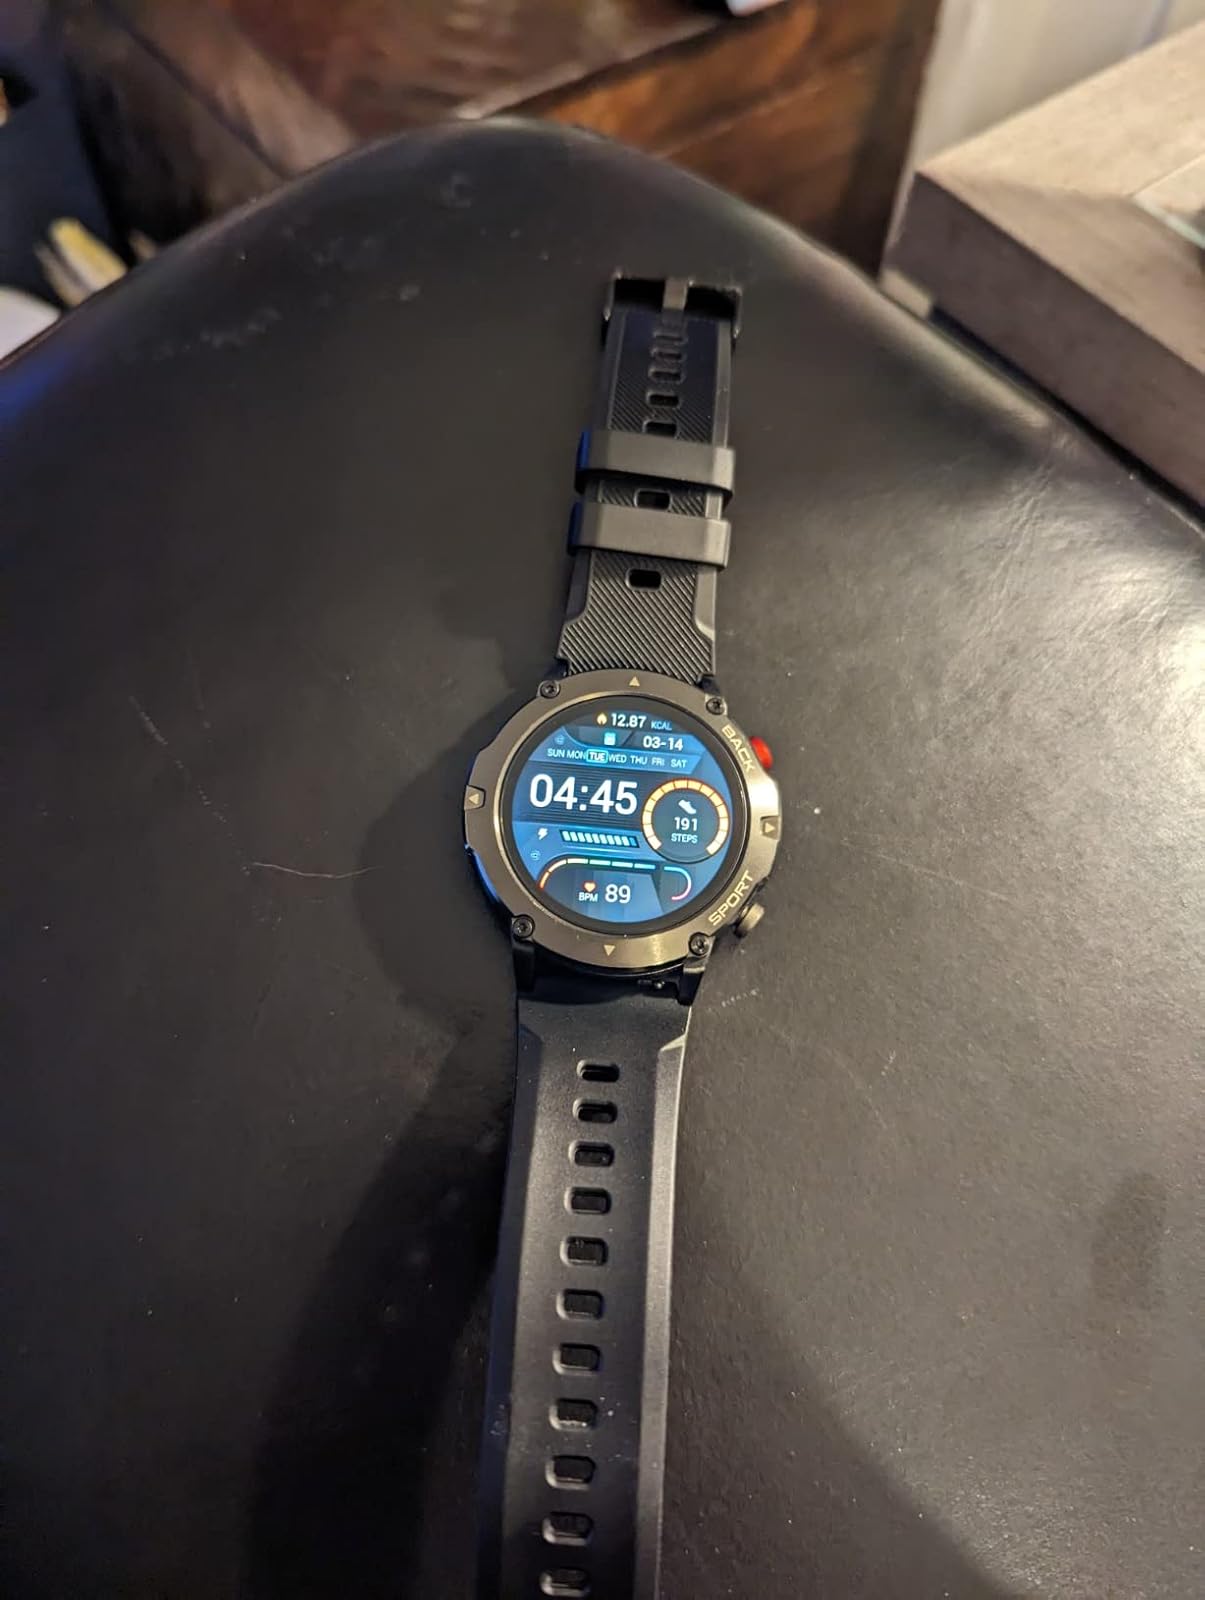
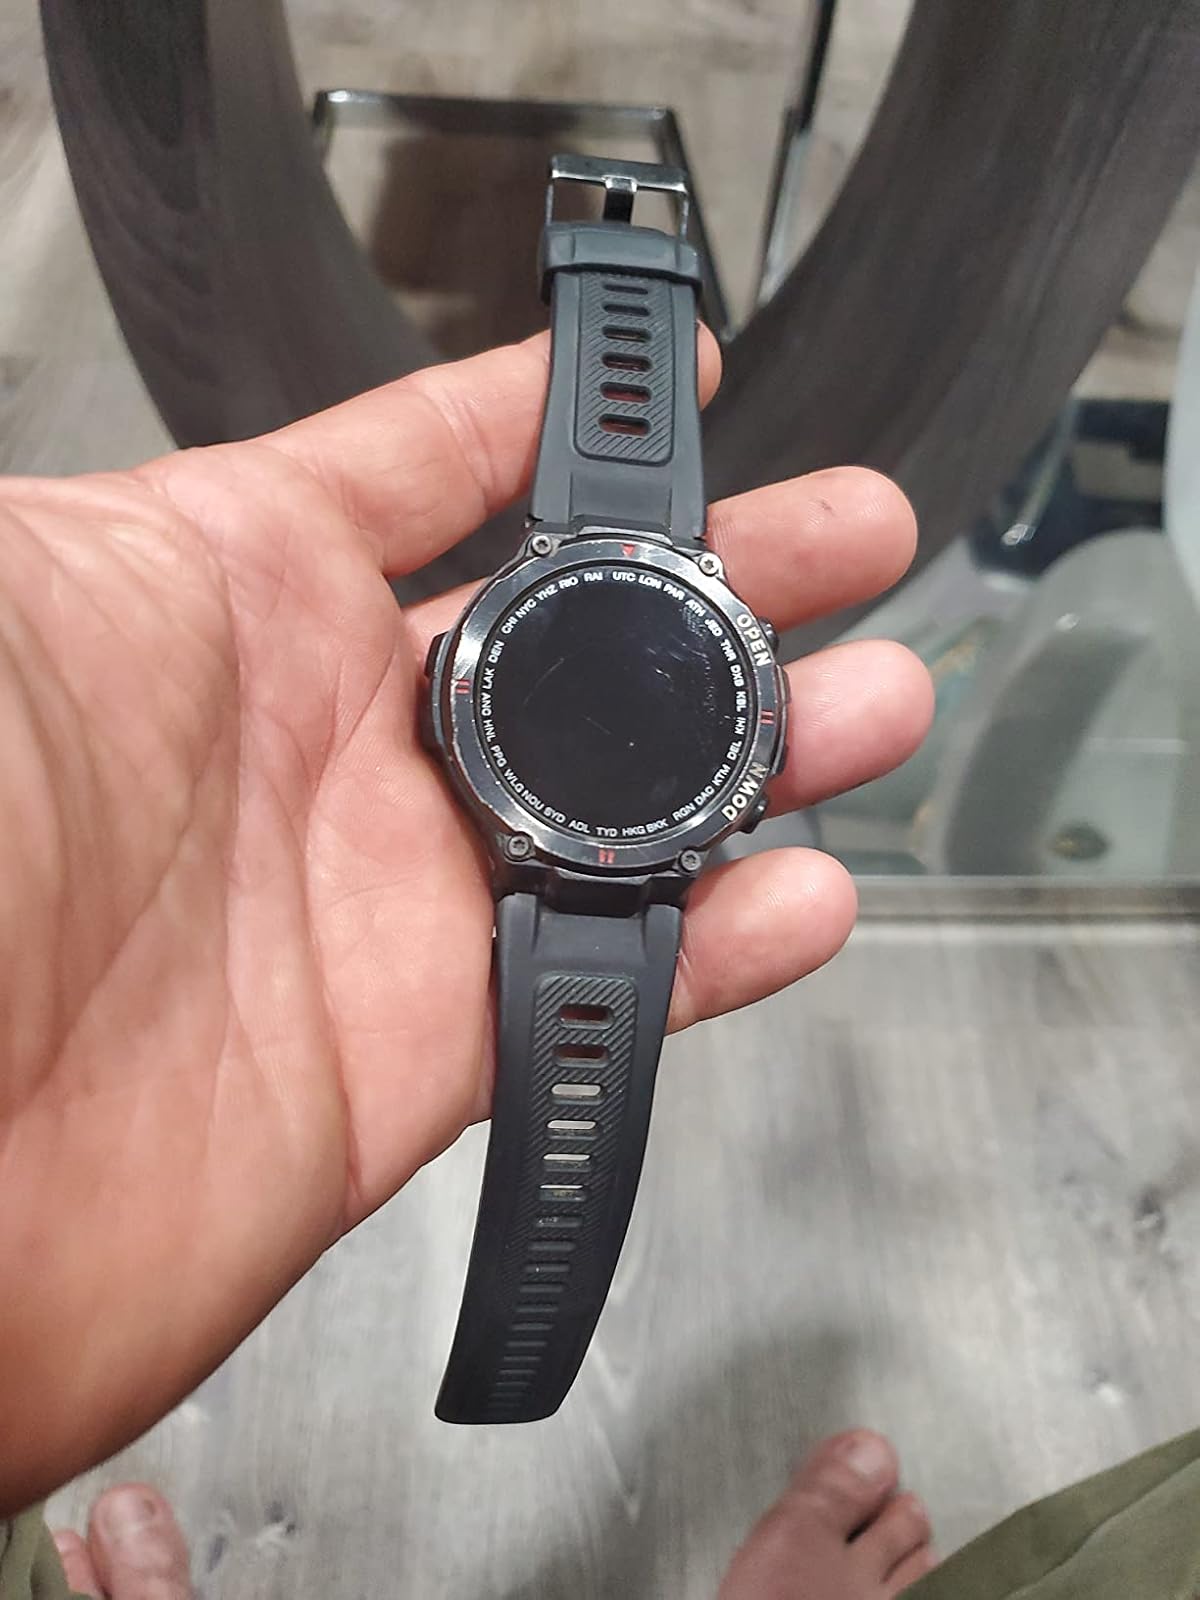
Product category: smartwatch
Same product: no